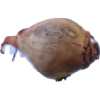
Label: onion